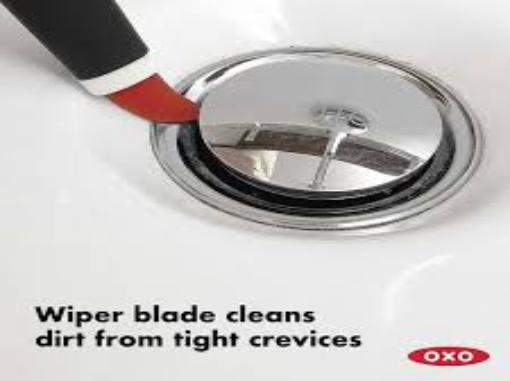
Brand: good grips
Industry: Necessities